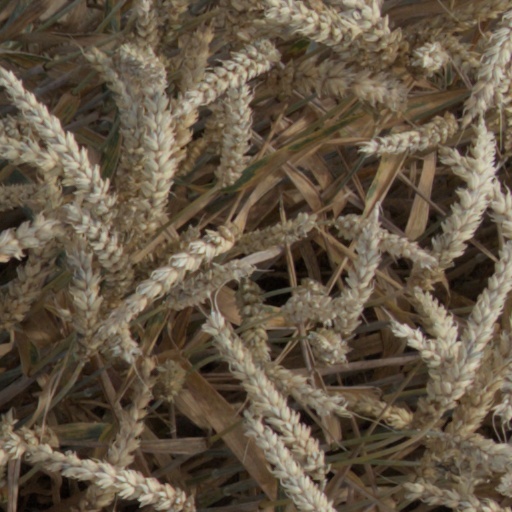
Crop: wheat